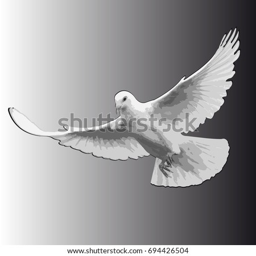
on a gray background an isolated pigeon flies a beautiful bird